Michael Sweet

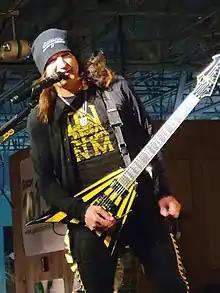
Sweet with Stryper in 2022

Michael Harrison Sweet (born July 4, 1963) is an American musician; he is the co-founder, songwriter, guitarist and lead singer of the metal band Stryper. He has also had a successful solo career and served as singer and guitarist for Boston from 2007 to 2011.